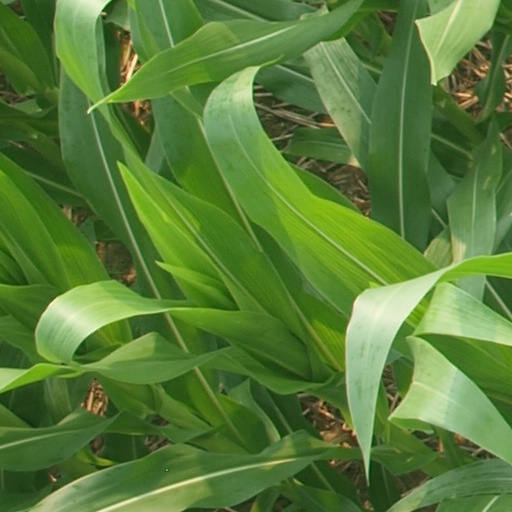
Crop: maize; corn